Ghazi, Haripur

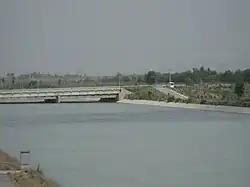
Ghazi Barotha Canal

Ghazi is an administrative subdivision of Haripur District in Khyber Pakhtunkhwa province of Pakistan. Assistant Commissioner of Ghazi is Fizza Mohsin. She started her service on 24 February 2022.